Lee S. Wolosky

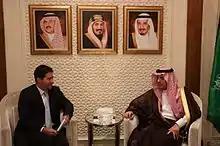
Wolosky and Saudi Foreign Minister, Adel al-Jubeir

Lee Scott Wolosky (born July 17, 1968) is an American diplomat and attorney who served under four U.S. presidents in legal and national security positions, most recently as Special Counsel to Former President Joe Biden. He is currently a partner at the international law firm of Willkie Farr & Gallagher LLP.